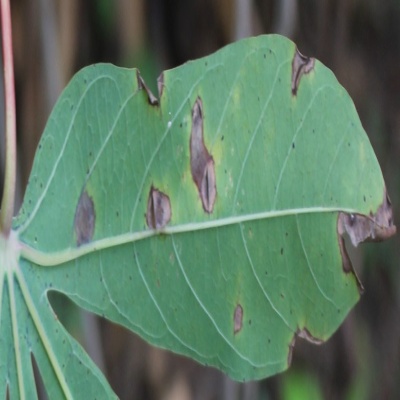
Crop: Cassava
Condition: brown spot